Yacht issue

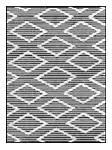
The "lozenges" watermark used on the stamp back

The printing was done by the intaglio method, which required moistening of the paper before printing. After the drying process was complete, the irregular contraction of the paper would sometimes cause the finished stamps to have designs of slightly different size. Early printings were not watermarked, but from 1905 onwards, the classic "lozenges" watermark was applied to the back of the paper.